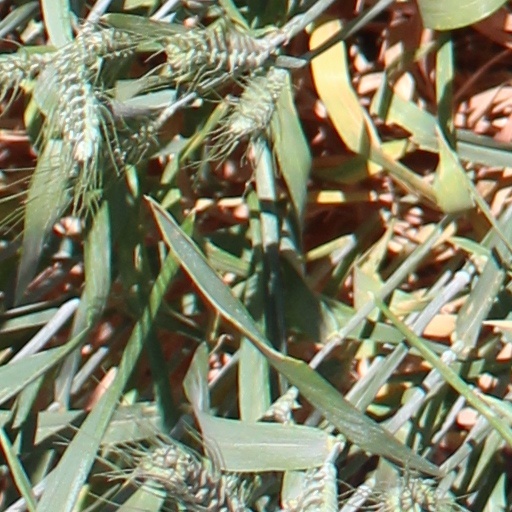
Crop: wheat